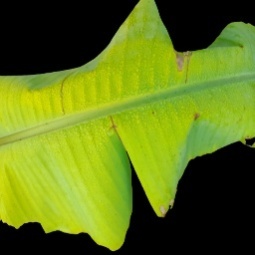
Label: Calcium